William Williams (commissioner)

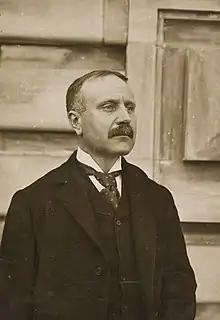

William Williams (June 2, 1862 – February 8, 1947) was the federal commissioner of immigration for the Port of New York, from 1902 to 1905 and again, from 1909 to 1914. His office was on Ellis Island, which was the location of the nation's most important immigrant inspection station.